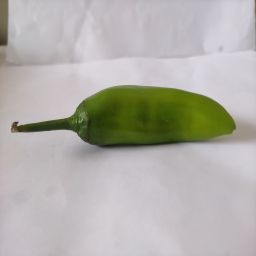
Crop: New Mexico Green Chile
Quality: Unripe